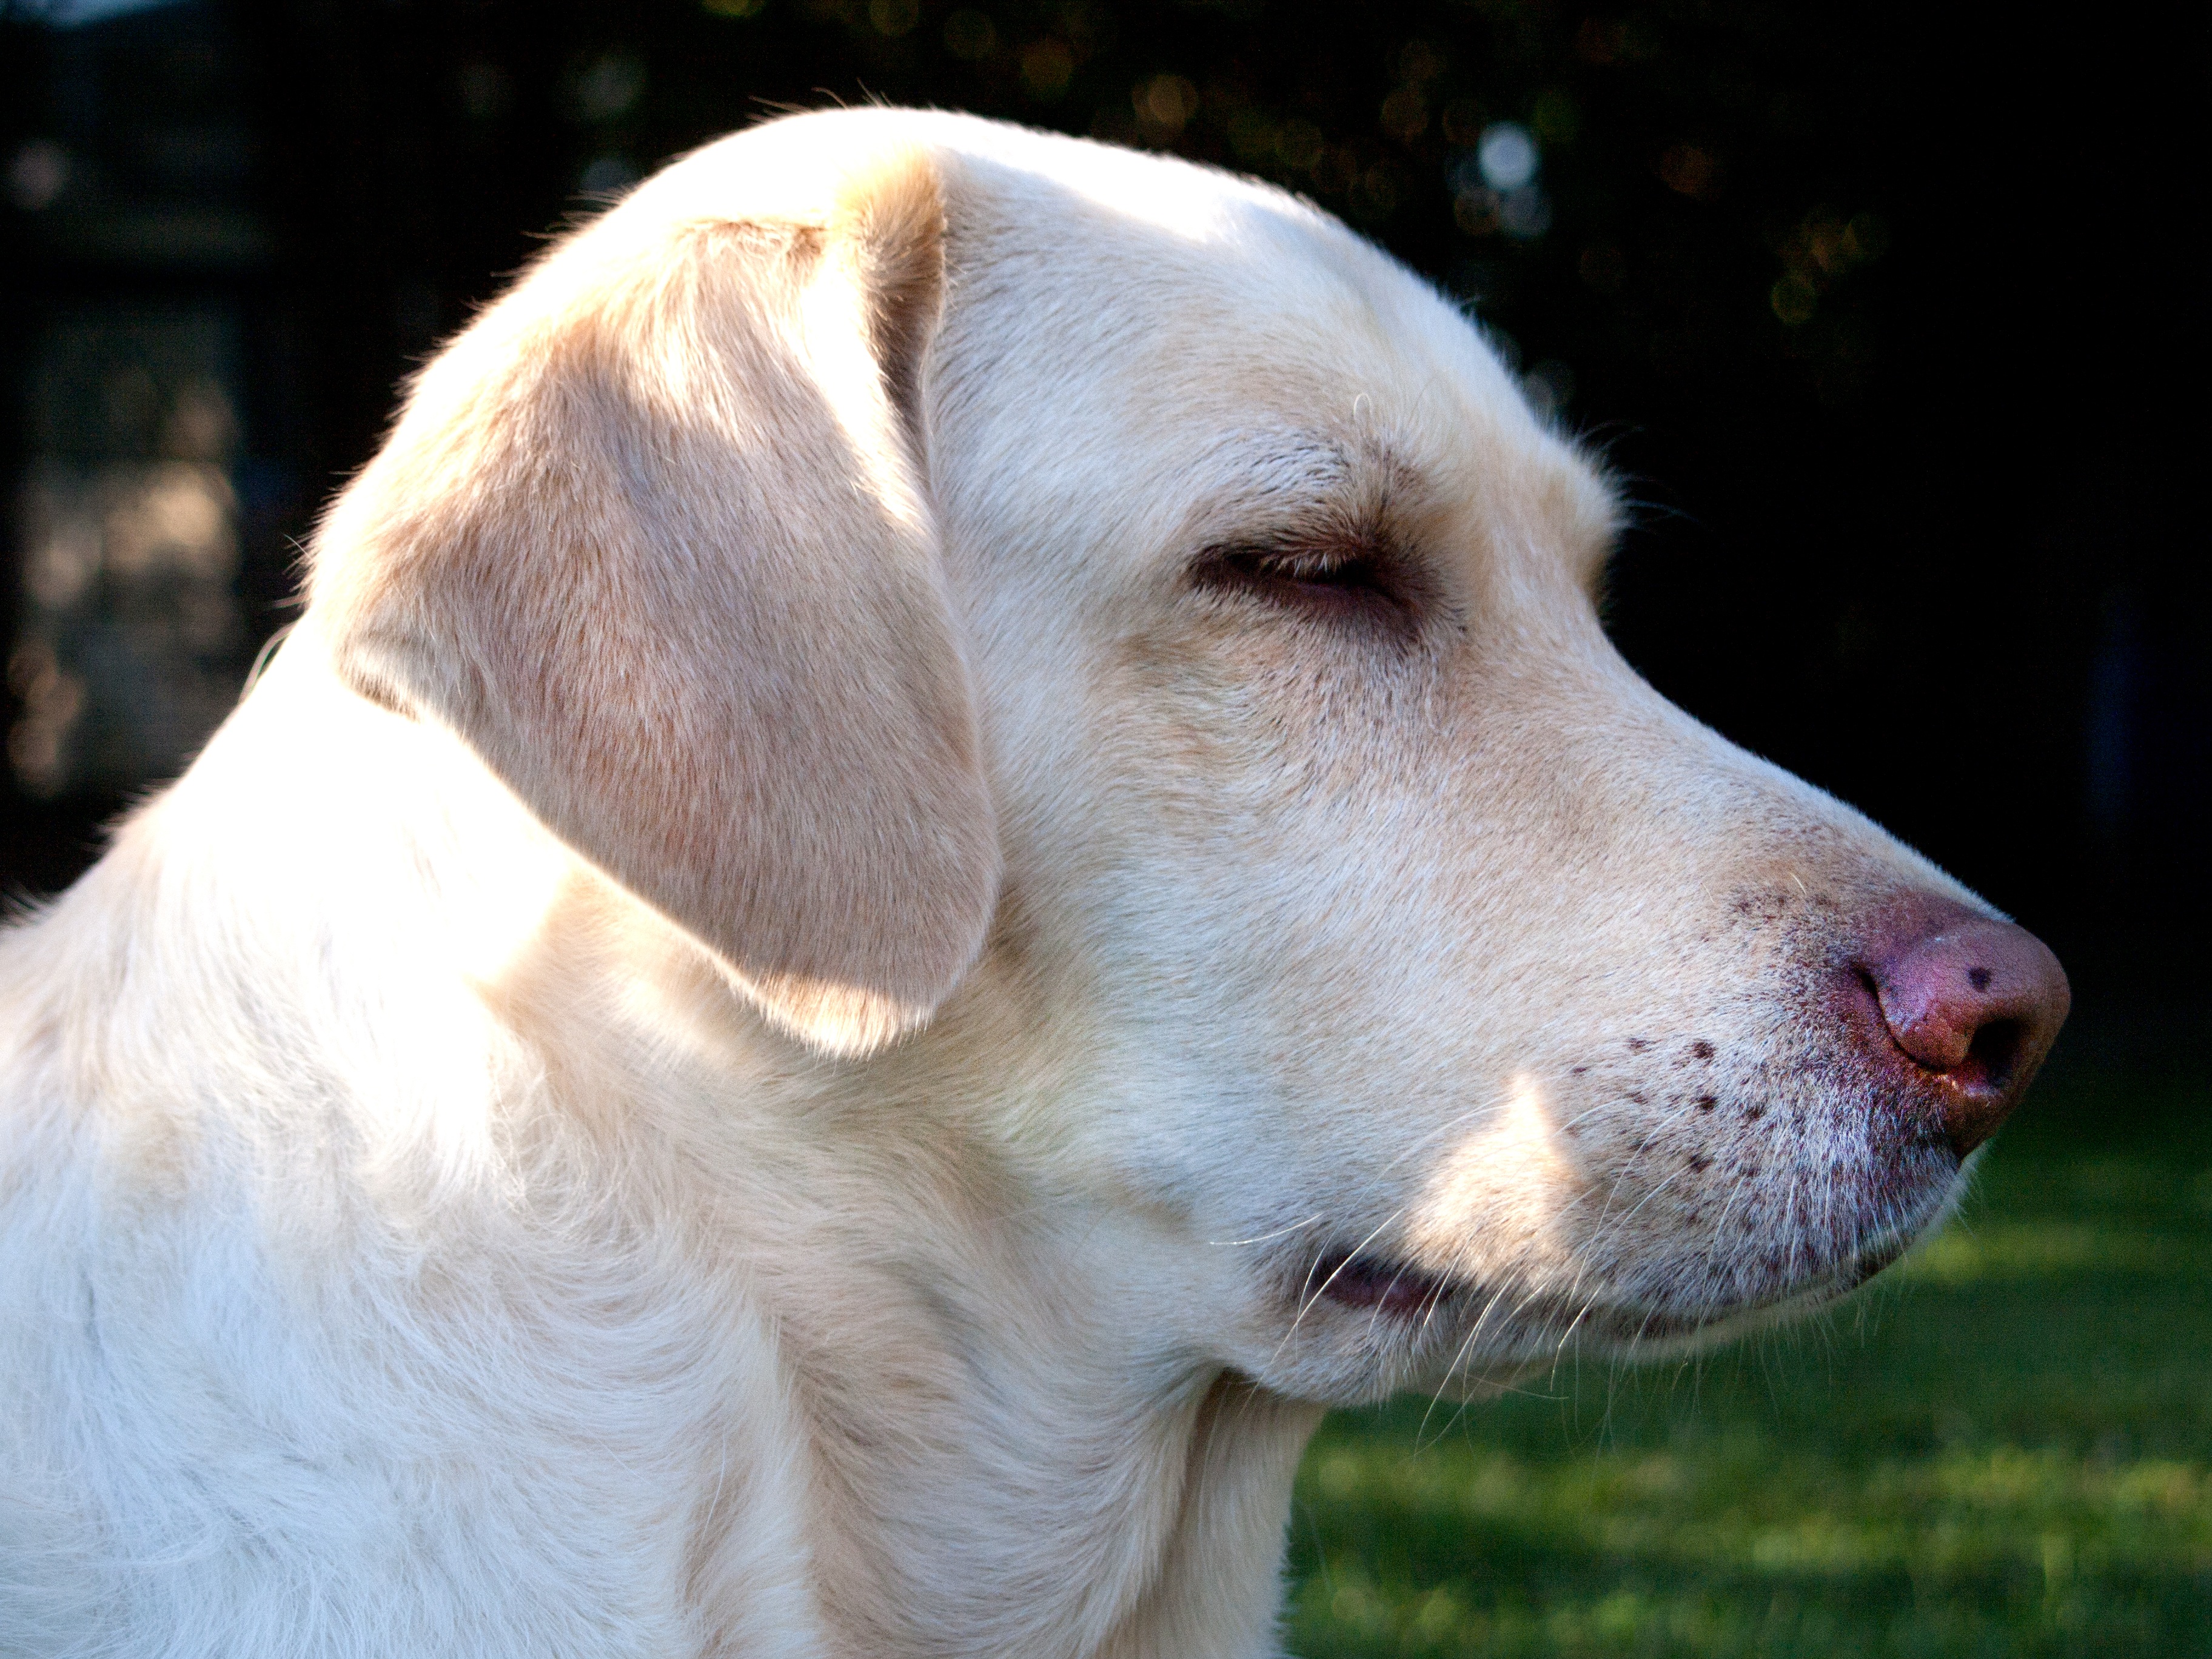
white, puppy, dog, animal, pet, fur, mammal, side view, nose, snout, hybrid, vertebrate, labrador retriever, lying, labrador, dog breed, retriever, dear, weimaraner labrador mix, dog like mammal